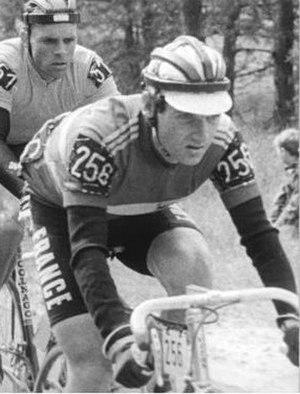
Pascal Lance, né le 23 janvier 1964 à Toul, est un coureur cycliste français. Professionnel de 1989 à 1997, il a notamment remporté le Chrono des Herbiers en 1988, 1994 et 1995 et le Tour du Poitou-Charentes en 1992.